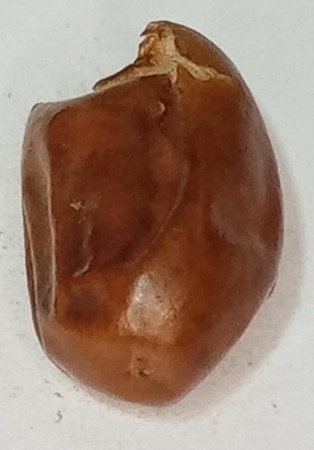
Variety: fasli-toto
Size: small
Grade: grade-1